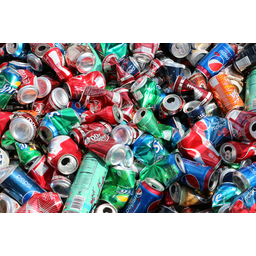
Label: metal